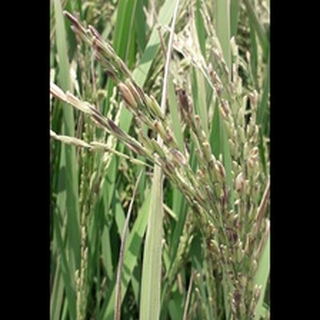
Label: diseased_rice